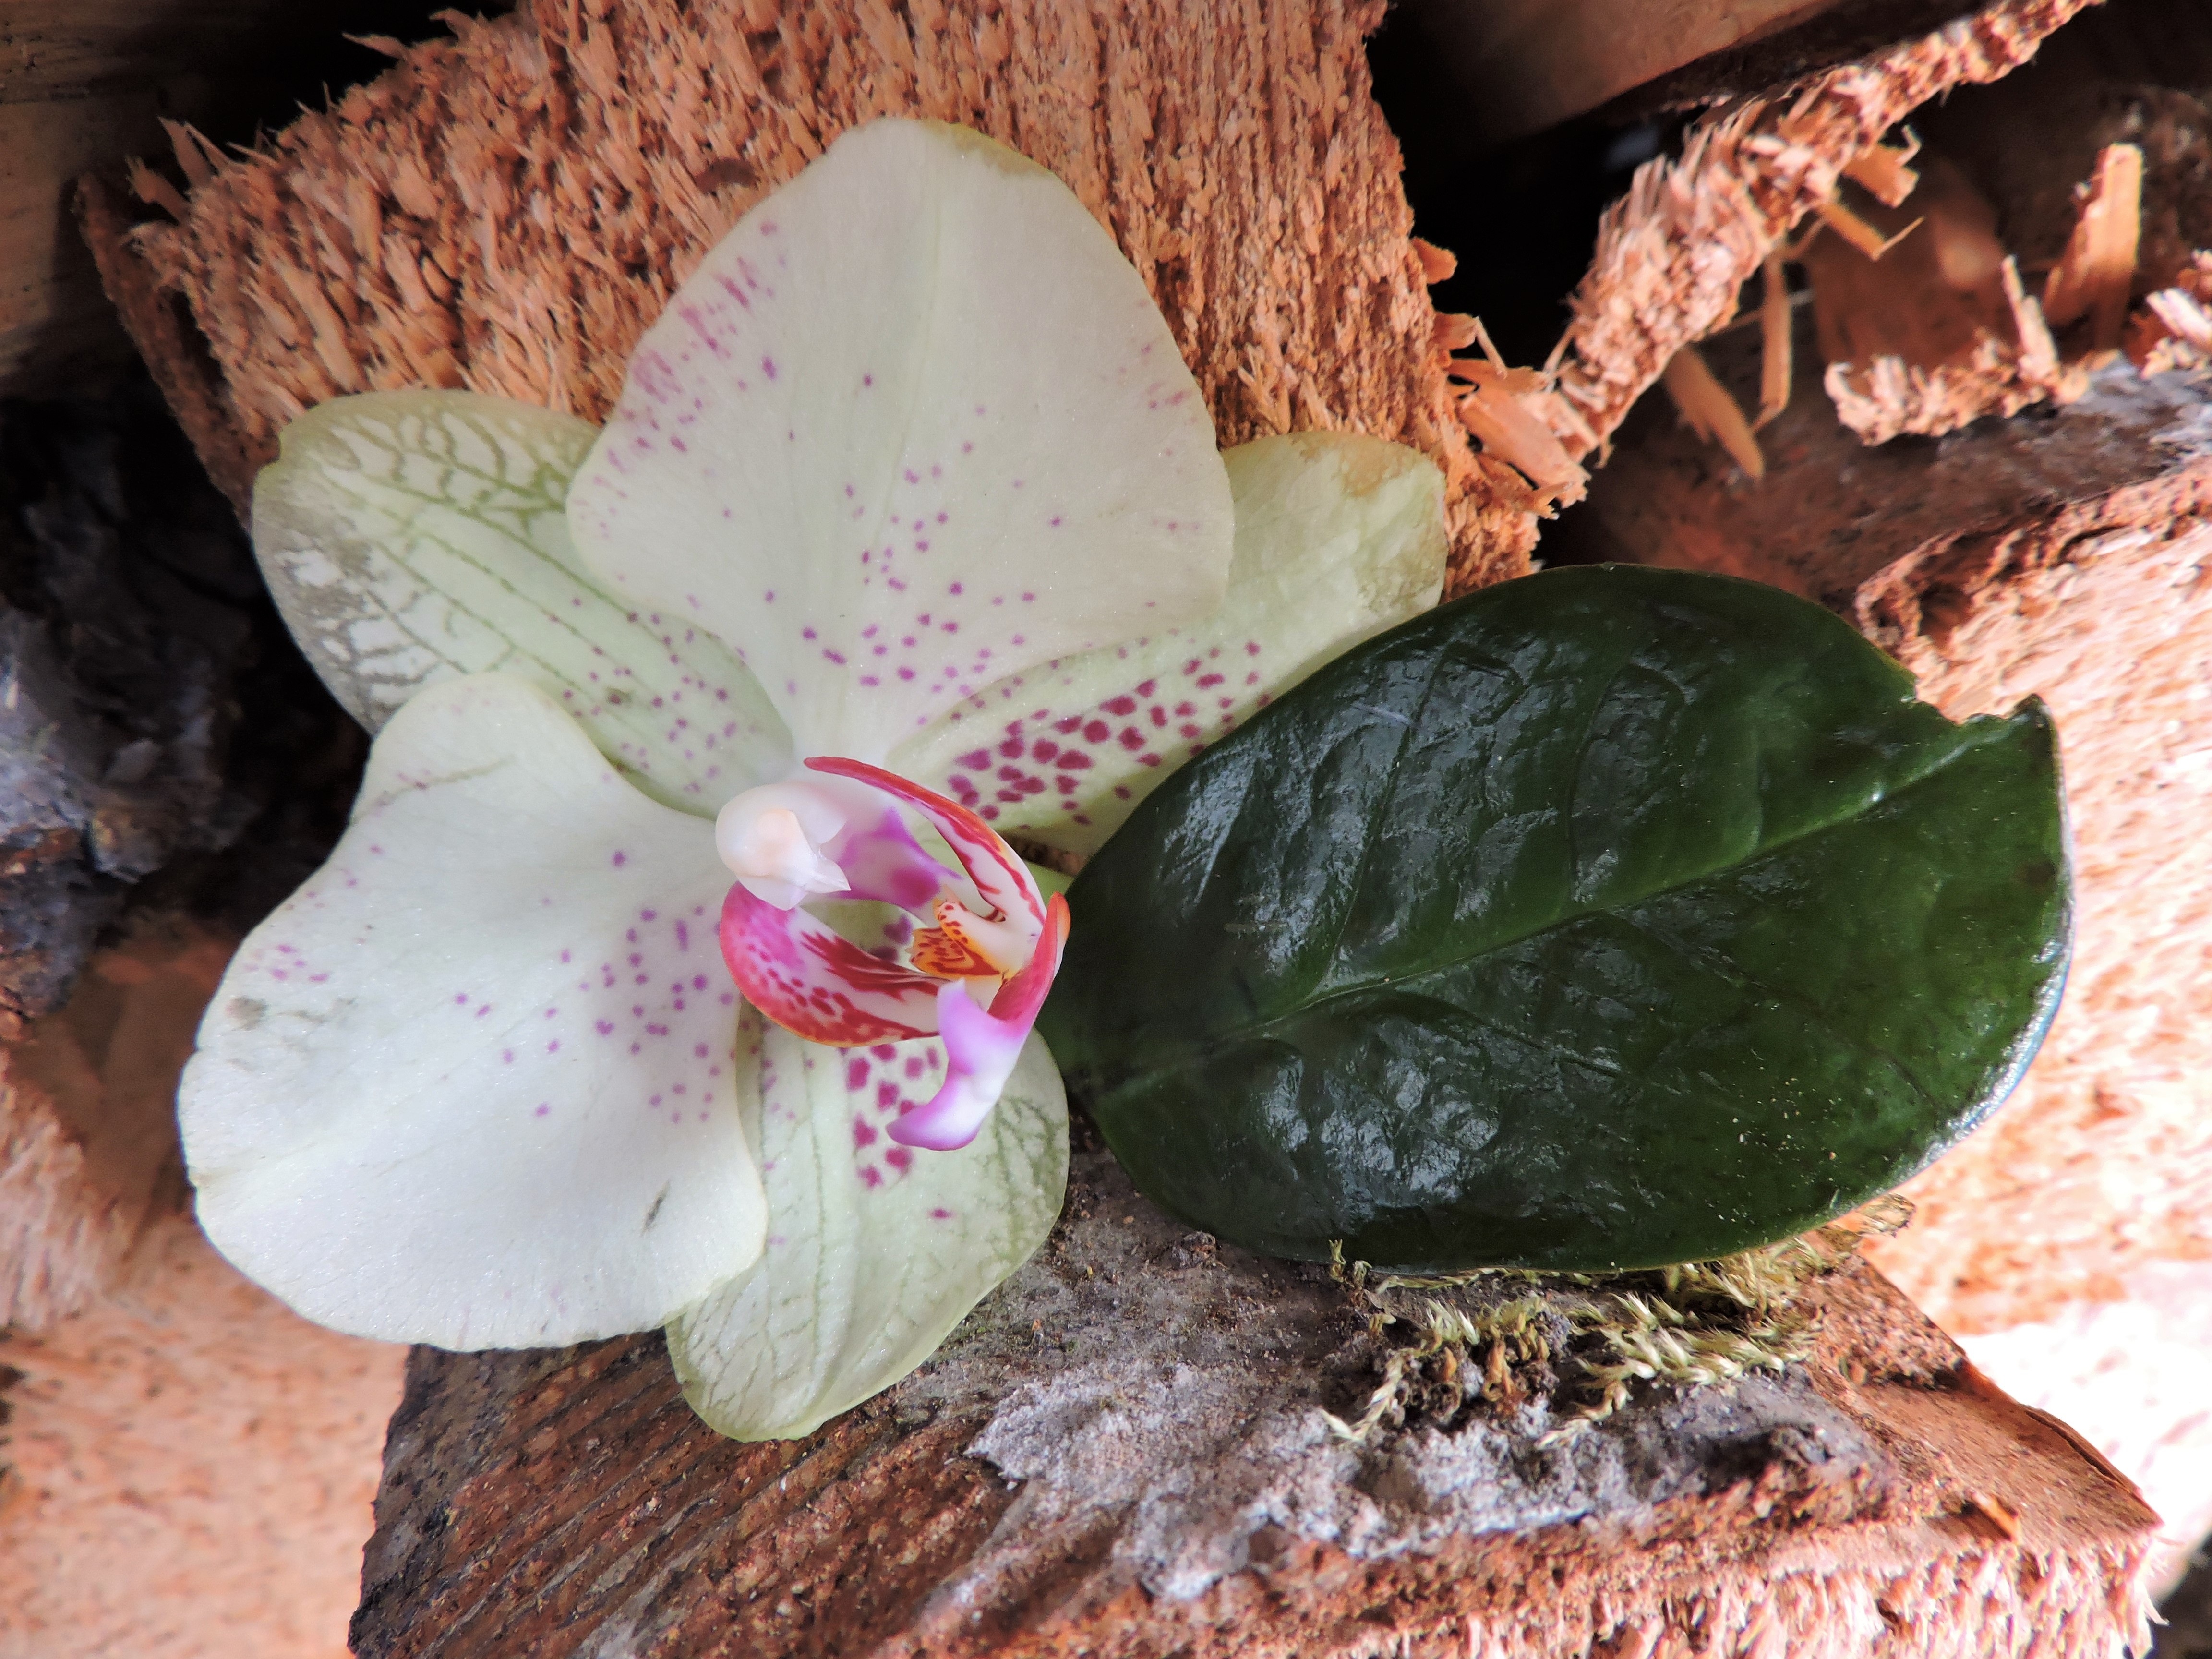
blossom, plant, wood, white, leaf, flower, petal, bloom, spring, pink, close, flora, orchid, wildflower, flowering plant, moth orchid